Daleks in Manhattan

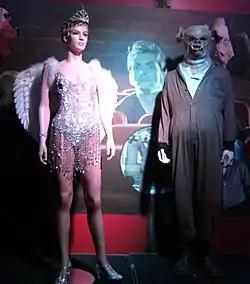
The showgirl costume and Pig Slaves as shown at the Doctor Who Experience.

The Doctor, Martha, and Solomon use a nearby ladder to escape and find themselves in a theatre where they meet Tallulah, a showgirl whose boyfriend Laszlo is one of the people who have disappeared. The Doctor uses equipment in the theatre to create a matter analyser while Martha helps to console Tallulah. When Tallulah goes on stage for her show, Martha spots a Pig Slave across the stage. Martha gives chase into the sewers, where she is captured by more Pig Slaves. The Doctor and Tallulah follow and find the Pig Slave Martha was chasing, whom they determine to be Laszlo. They also encounter a Dalek, confirming the Doctor's analysis that shows the organic matter being from the planet Skaro. The three follow the Dalek and learn from Laszlo that the Daleks are causing the disappearances, rounding up humans to either make into Pig Slaves or use for an unspecified experiment.